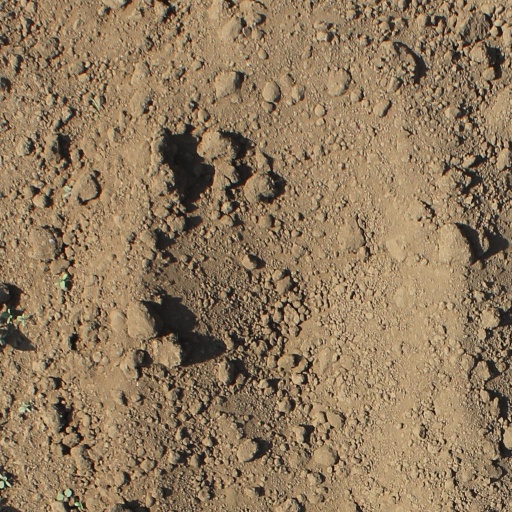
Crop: soybean